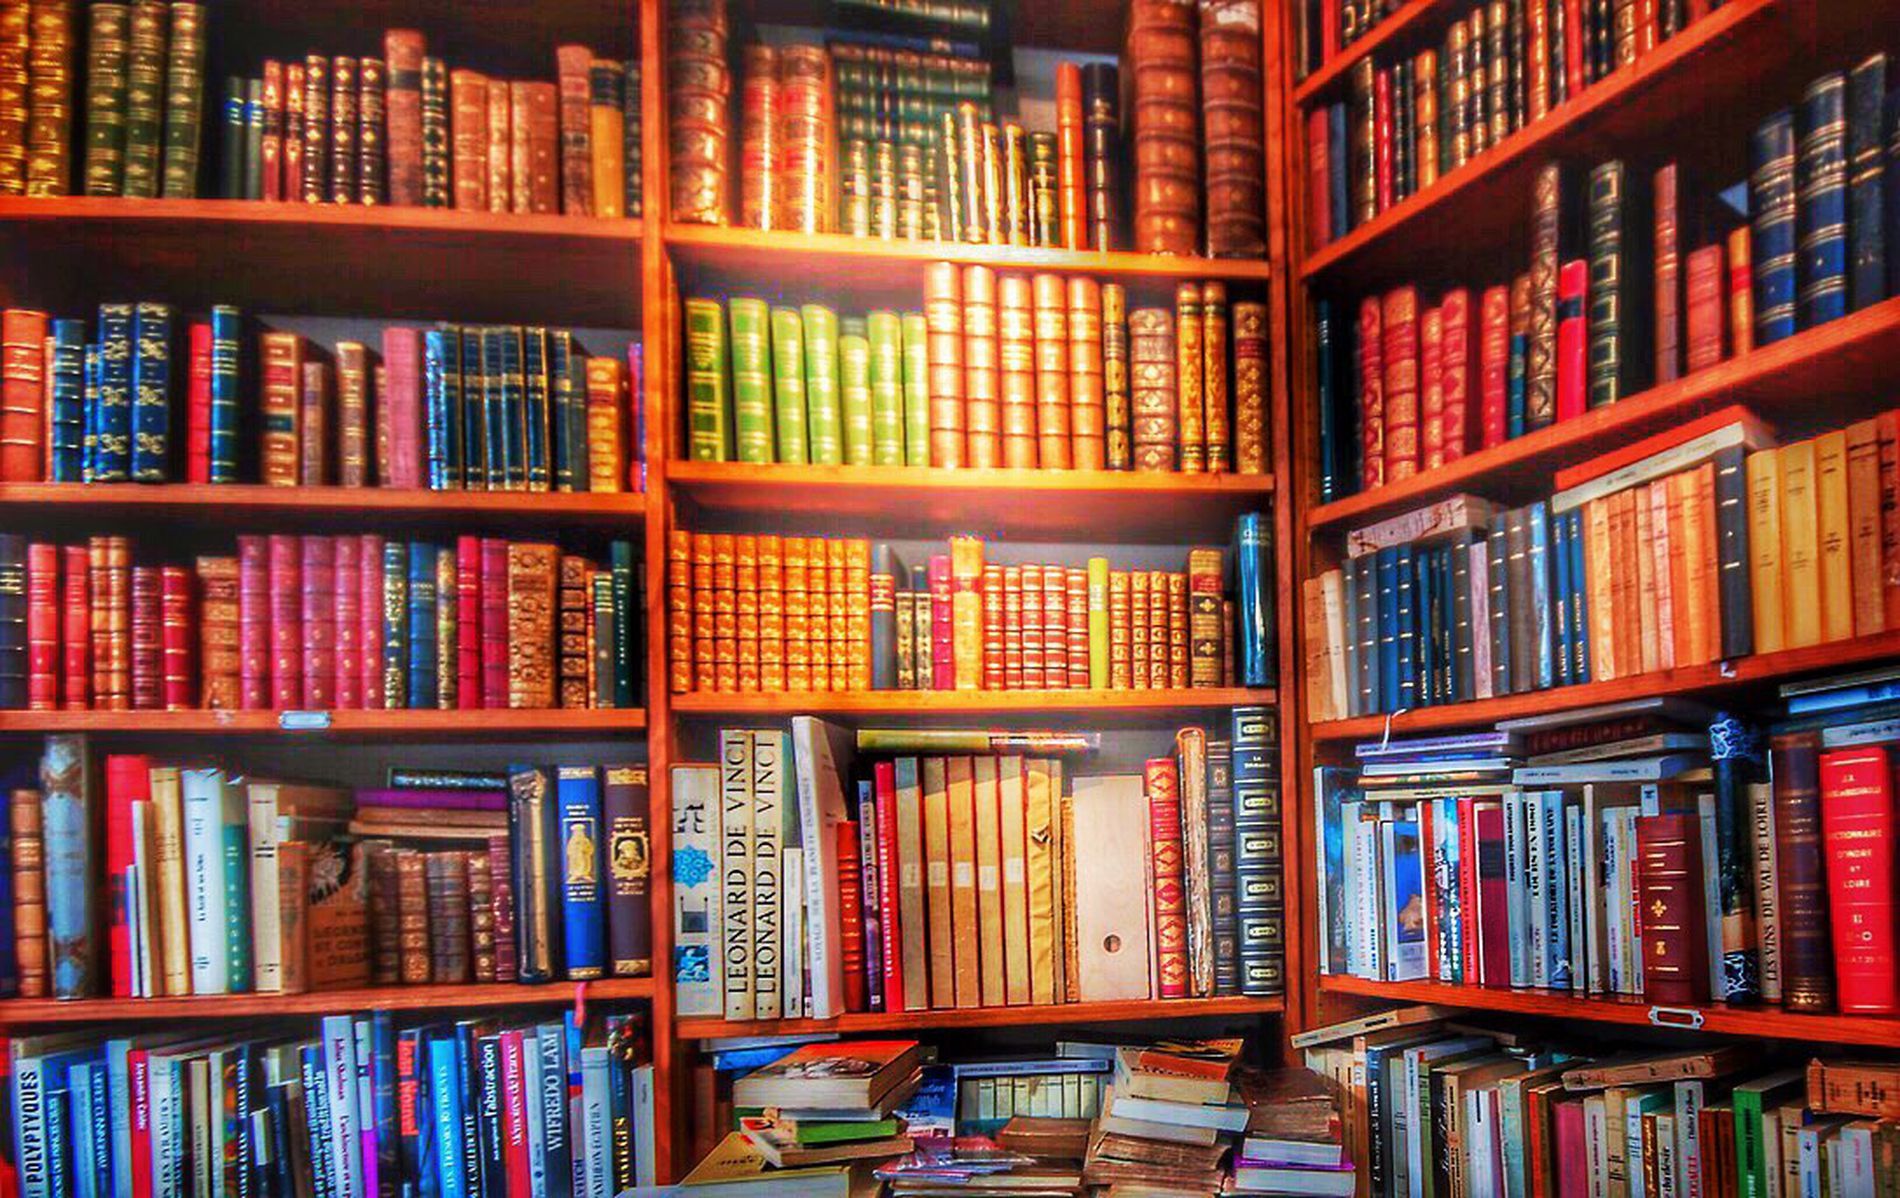
Vintage Library
A tall wooden bookshelves filled with colorful, leather covered books. The books various from sizes, colors, and ages.
Shot taken at eye-level, captures a warmly lit vintage library, with carefully arranged books on wooden shelves. the color mix of the books includes red, green, gold, navy blue, contrasting with brown wooden shelves.
Labels: Furniture, Bookcase, Architecture, Building, Book, Indoors, Library, Publication, Person